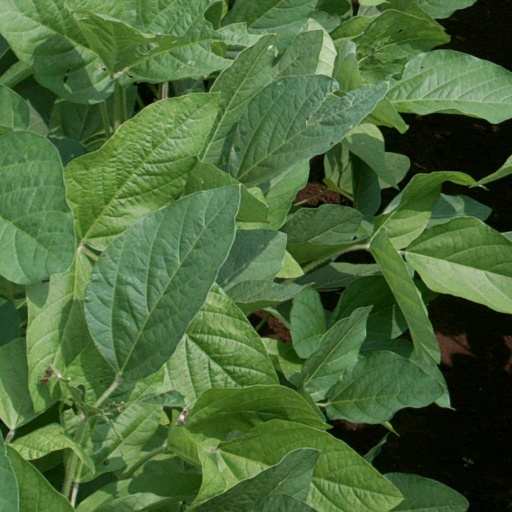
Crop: soybean